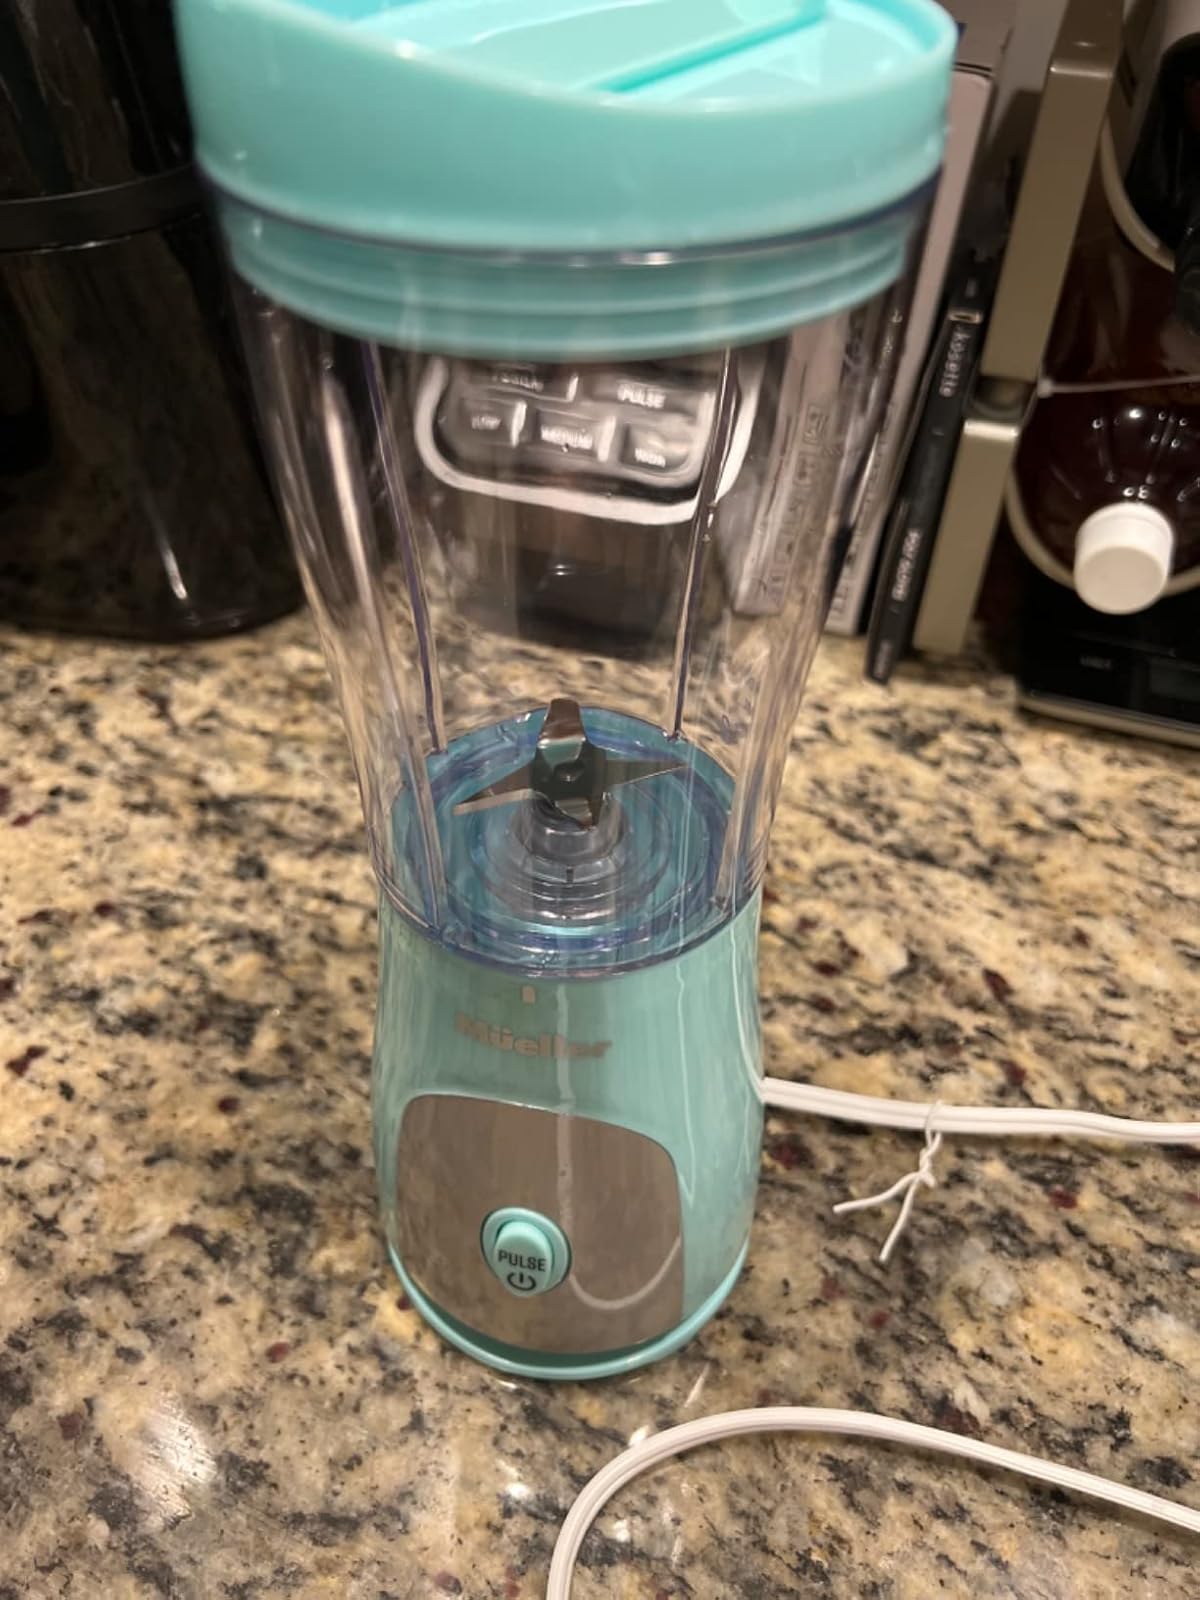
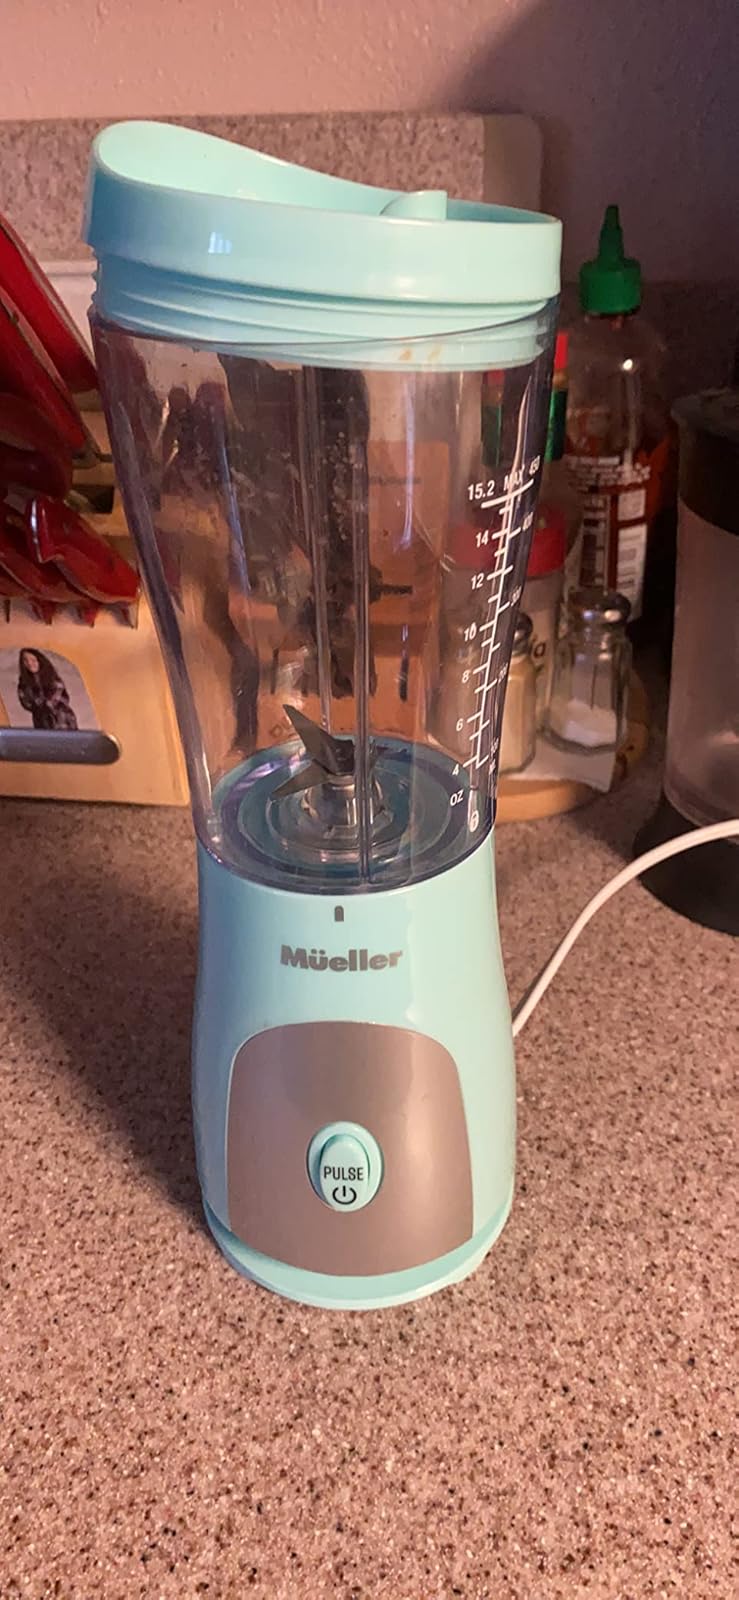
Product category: items_blender
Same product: yes